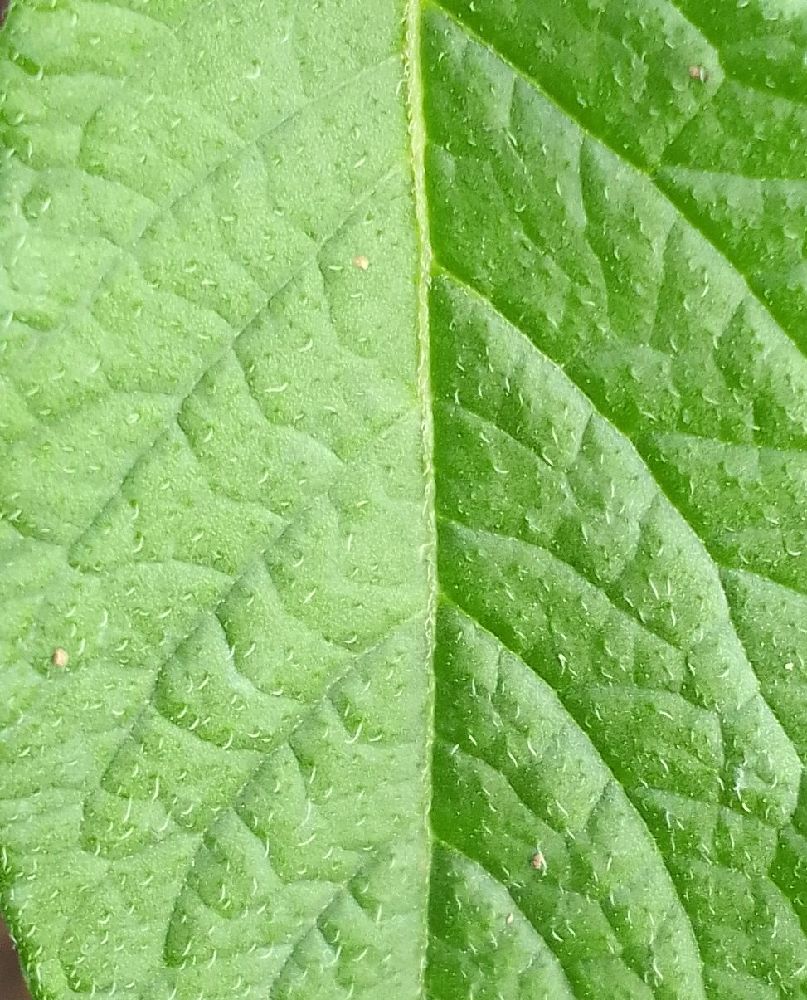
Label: Healthy